2008 United States House of Representatives elections in Wisconsin

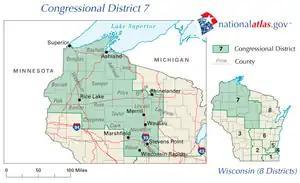

Long-serving incumbent Democratic Congressman Dave Obey held an iron grip on this district based in northwestern Wisconsin for forty years. Seeking a twenty-first term in Congress, Obey was overwhelmingly re-elected again over Republican challenger Dan Mielke despite the centrist nature of the district.